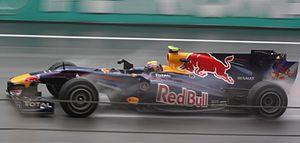
Le Grand Prix automobile de Malaisie 2010, disputé sur le circuit international de Sepang le 4 avril 2010, est la douzième édition du Grand Prix, la 823ᵉ épreuve du championnat du monde de Formule 1 courue depuis 1950 et la troisième manche du championnat 2010.